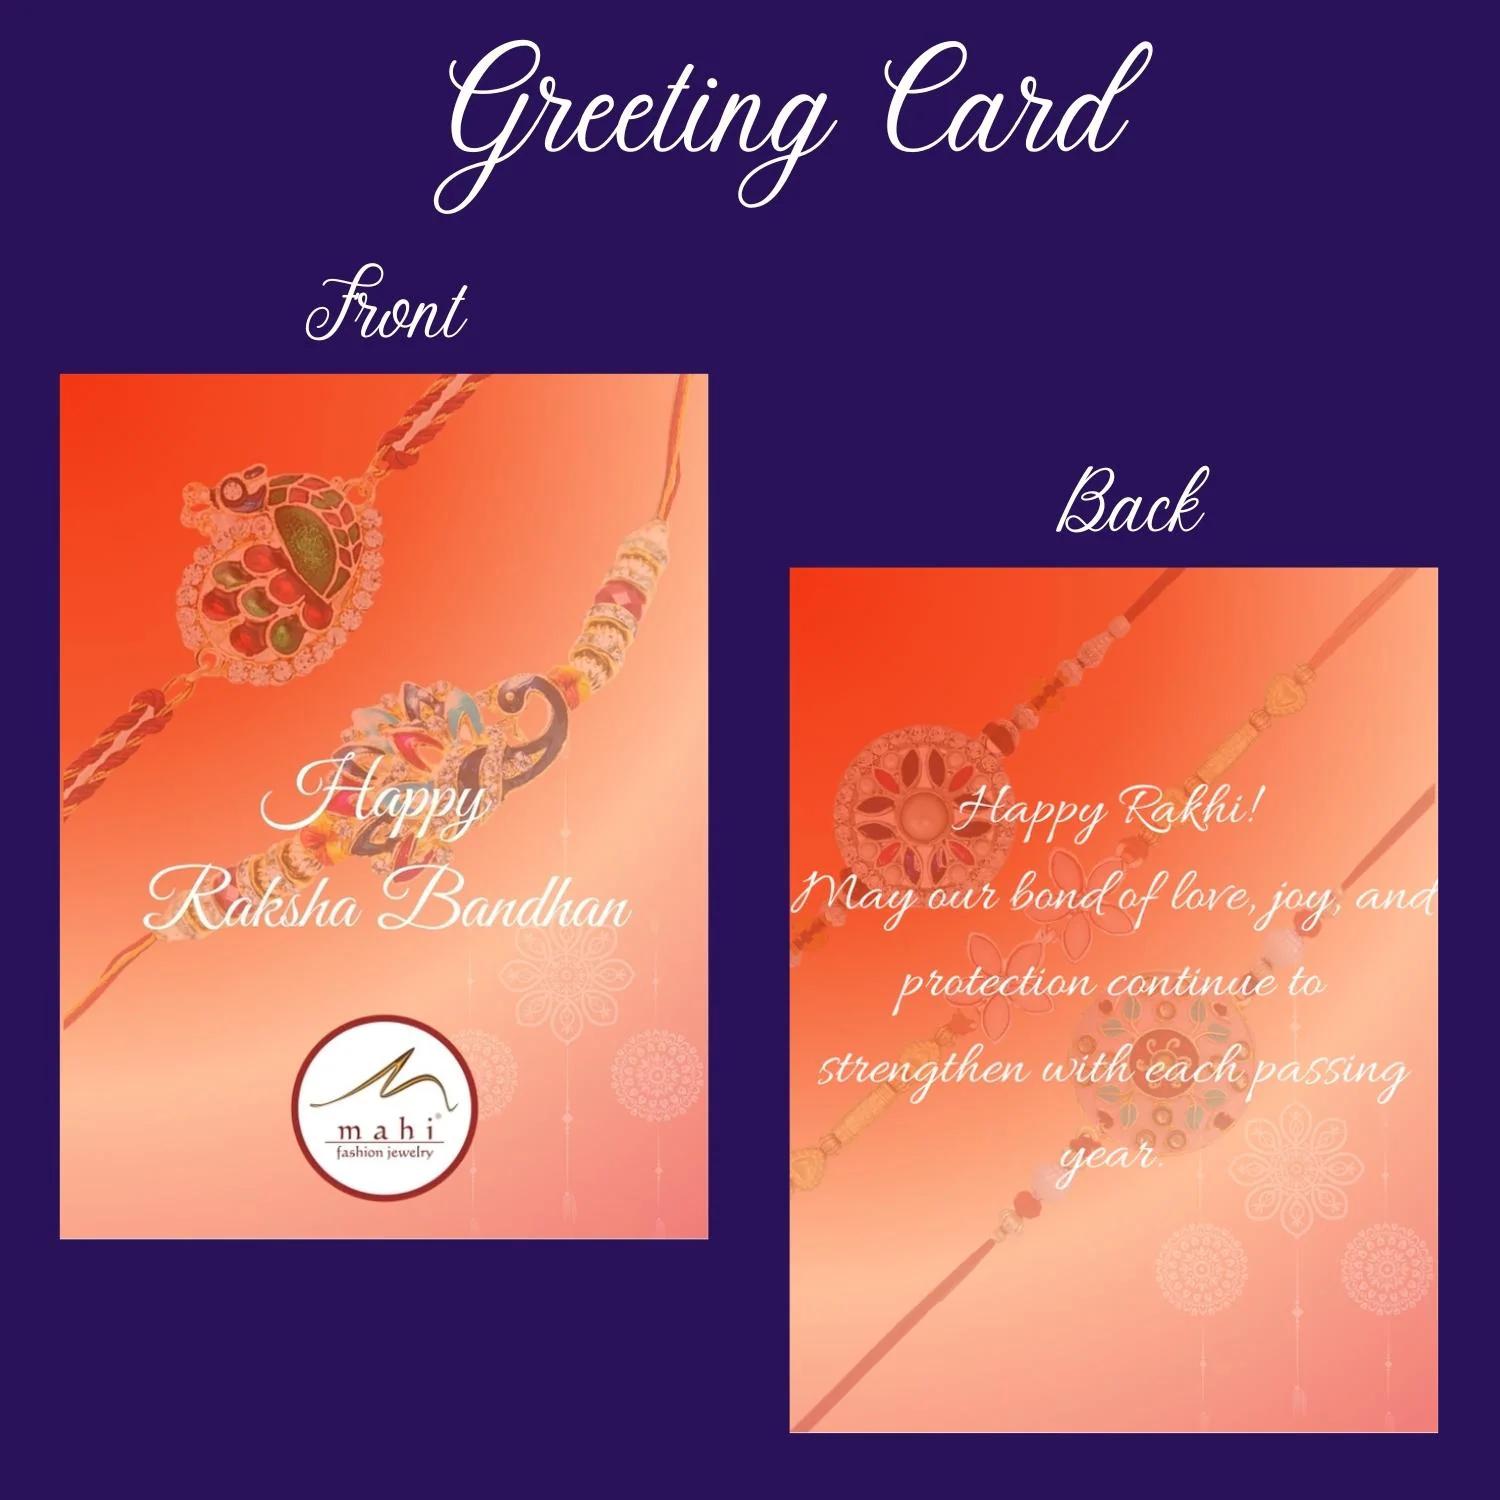
 Mahi Combo of 4 Multicolor Crystals Rakhis with Floral, Leaf, Drop and Infinite Design for Brother, Bhai, Bro (RCO1105711M)
Type: Rakhis
Brand: Mahi
Price: Rs. 539
 Celebrate Raksha Bandhan with our exquisitely crafted Rakhi, designed to strengthen the bond between siblings. This traditional Rakhi features intricate beadwork and durable thread, ensuring it stands the test of time. Handmade with care, each Rakhi is a unique and meaningful gift for your brother. Each Rakhi carries heartfelt blessings and good wishes for your brother's well-being and success. Celebrates the bond of love and protection between siblings, a cherished tradition in Indian culture.
Features: The Rakhi is adorned with vibrant colors and attractive embellishments that add a touch of elegance to the celebration.,Content in Box : 4 Rakhis; Cultural Significance: This beautiful Rakhi will acknowledge your love for Your Brother with the promise that your bond with him will grow stronger as time goes on.,Vibrant Colors: Adding bright and playful colors to the celebration will make it stand out and make it more enjoyable. This Rakhi Combo comes with a Small Rakhi Greeting Card along with a few grams of Roli & Chawal,Celebrate the bond of love and protection with our exquisite Rakhis. Share the joy of Raksha Bandhan Festival with this beautiful Rakhi, a token of love, protection and blessings.,Adjustable Size and Easy to tie: Designed to fit wrists of all sizes. It is simple and easy to tie the Rakhi securely and effortlessly.
Included: 4 Rakhis